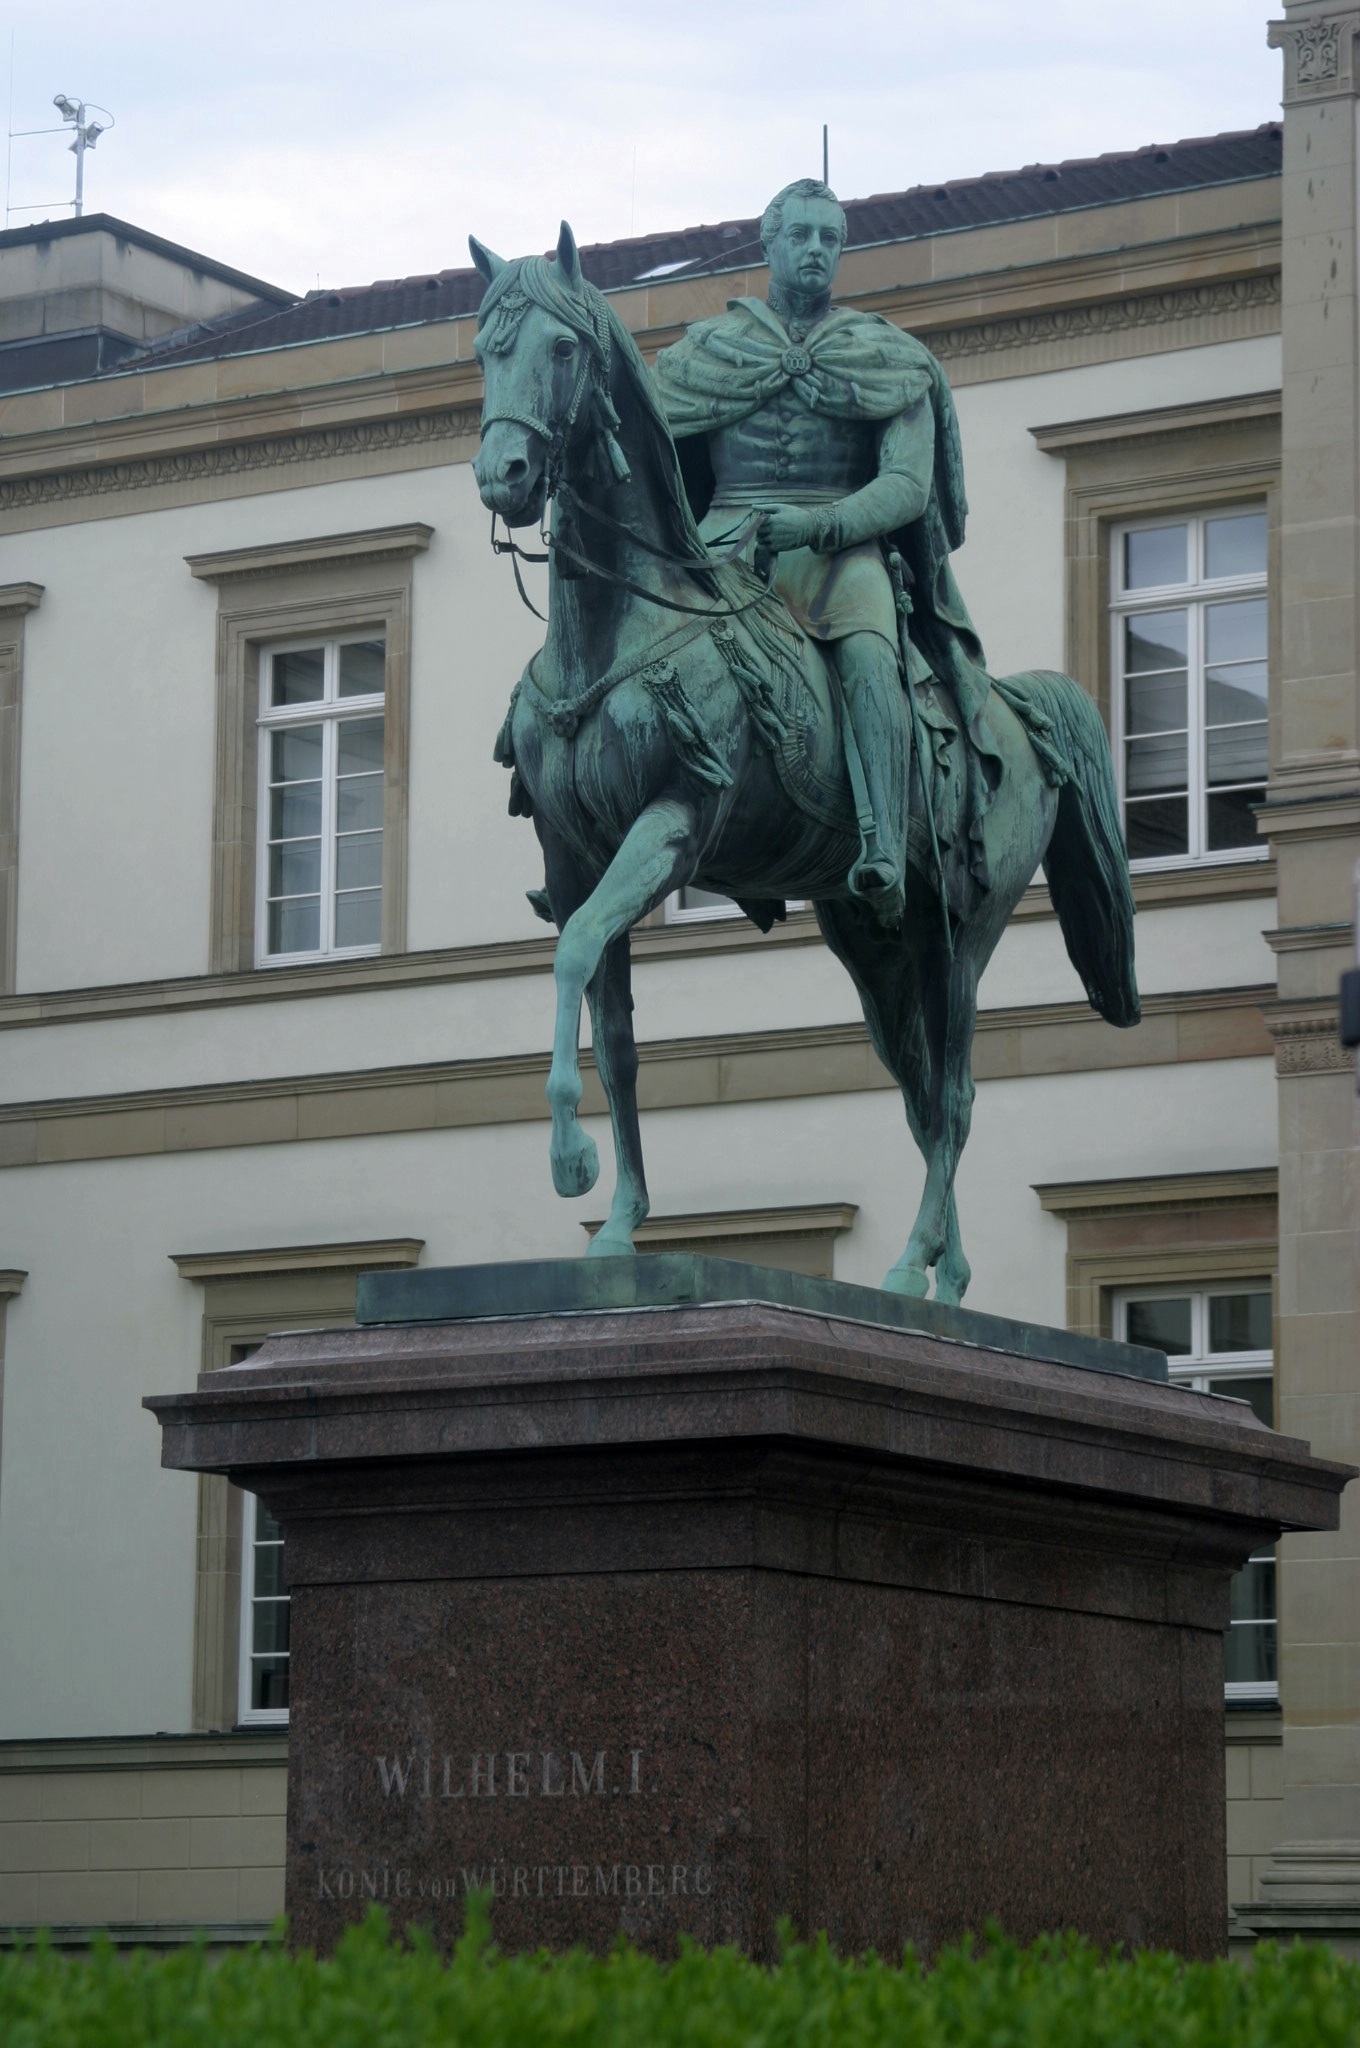
monument, statue, sculpture, memorial, art, stuttgart, museum of fine arts, equestrian statue, king wilhelm i